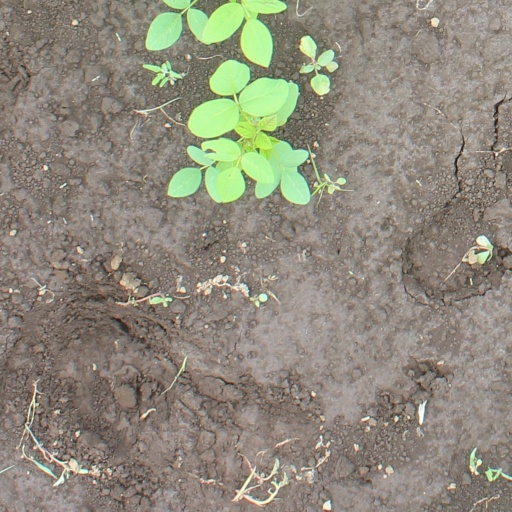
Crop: soybean